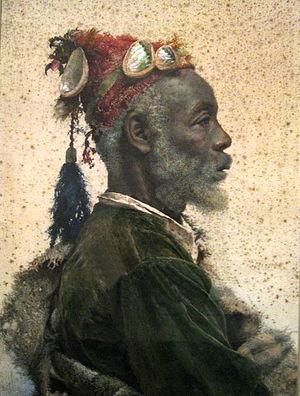
Josep Tapiró i Baró est un peintre espagnol né à Reus, le 7 février 1836 et mort à Tanger le 4 octobre 1913. Il est connu pour ses aquarelles représentant des portraits des habitants de Tanger. Il étudie le dessin et la peinture en compagnie de son ami d'enfance Mariano Fortuny à Barcelone sous la direction de Domingo Soberano. Les deux amis complètent ensuite leur formation à l'Académie royale des beaux-arts de San Fernando de Madrid. Grâce à de nombreux voyages à travers l’Europe entre 1863 et 1870, il consolide son style, fortement influencé par son ami. Ils voyagent ensembles au Maroc pour la première fois en 1871, et à la suite de cet événement décisif dans la vie des deux artistes, Tapiró décide de s’installer à Tanger, en 1876, ou il restera, pendant presque quarante ans, jusqu’à sa mort en 1913.